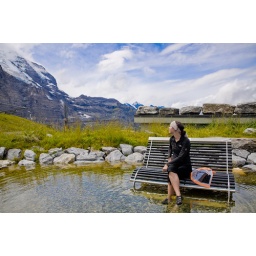
Liss takes a break in this crazy chair up in the mountains